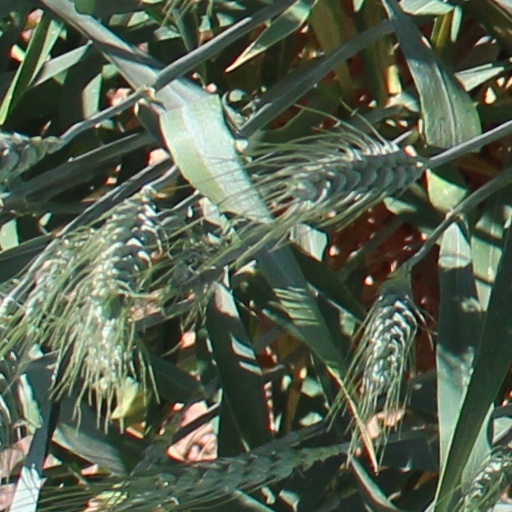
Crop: wheat